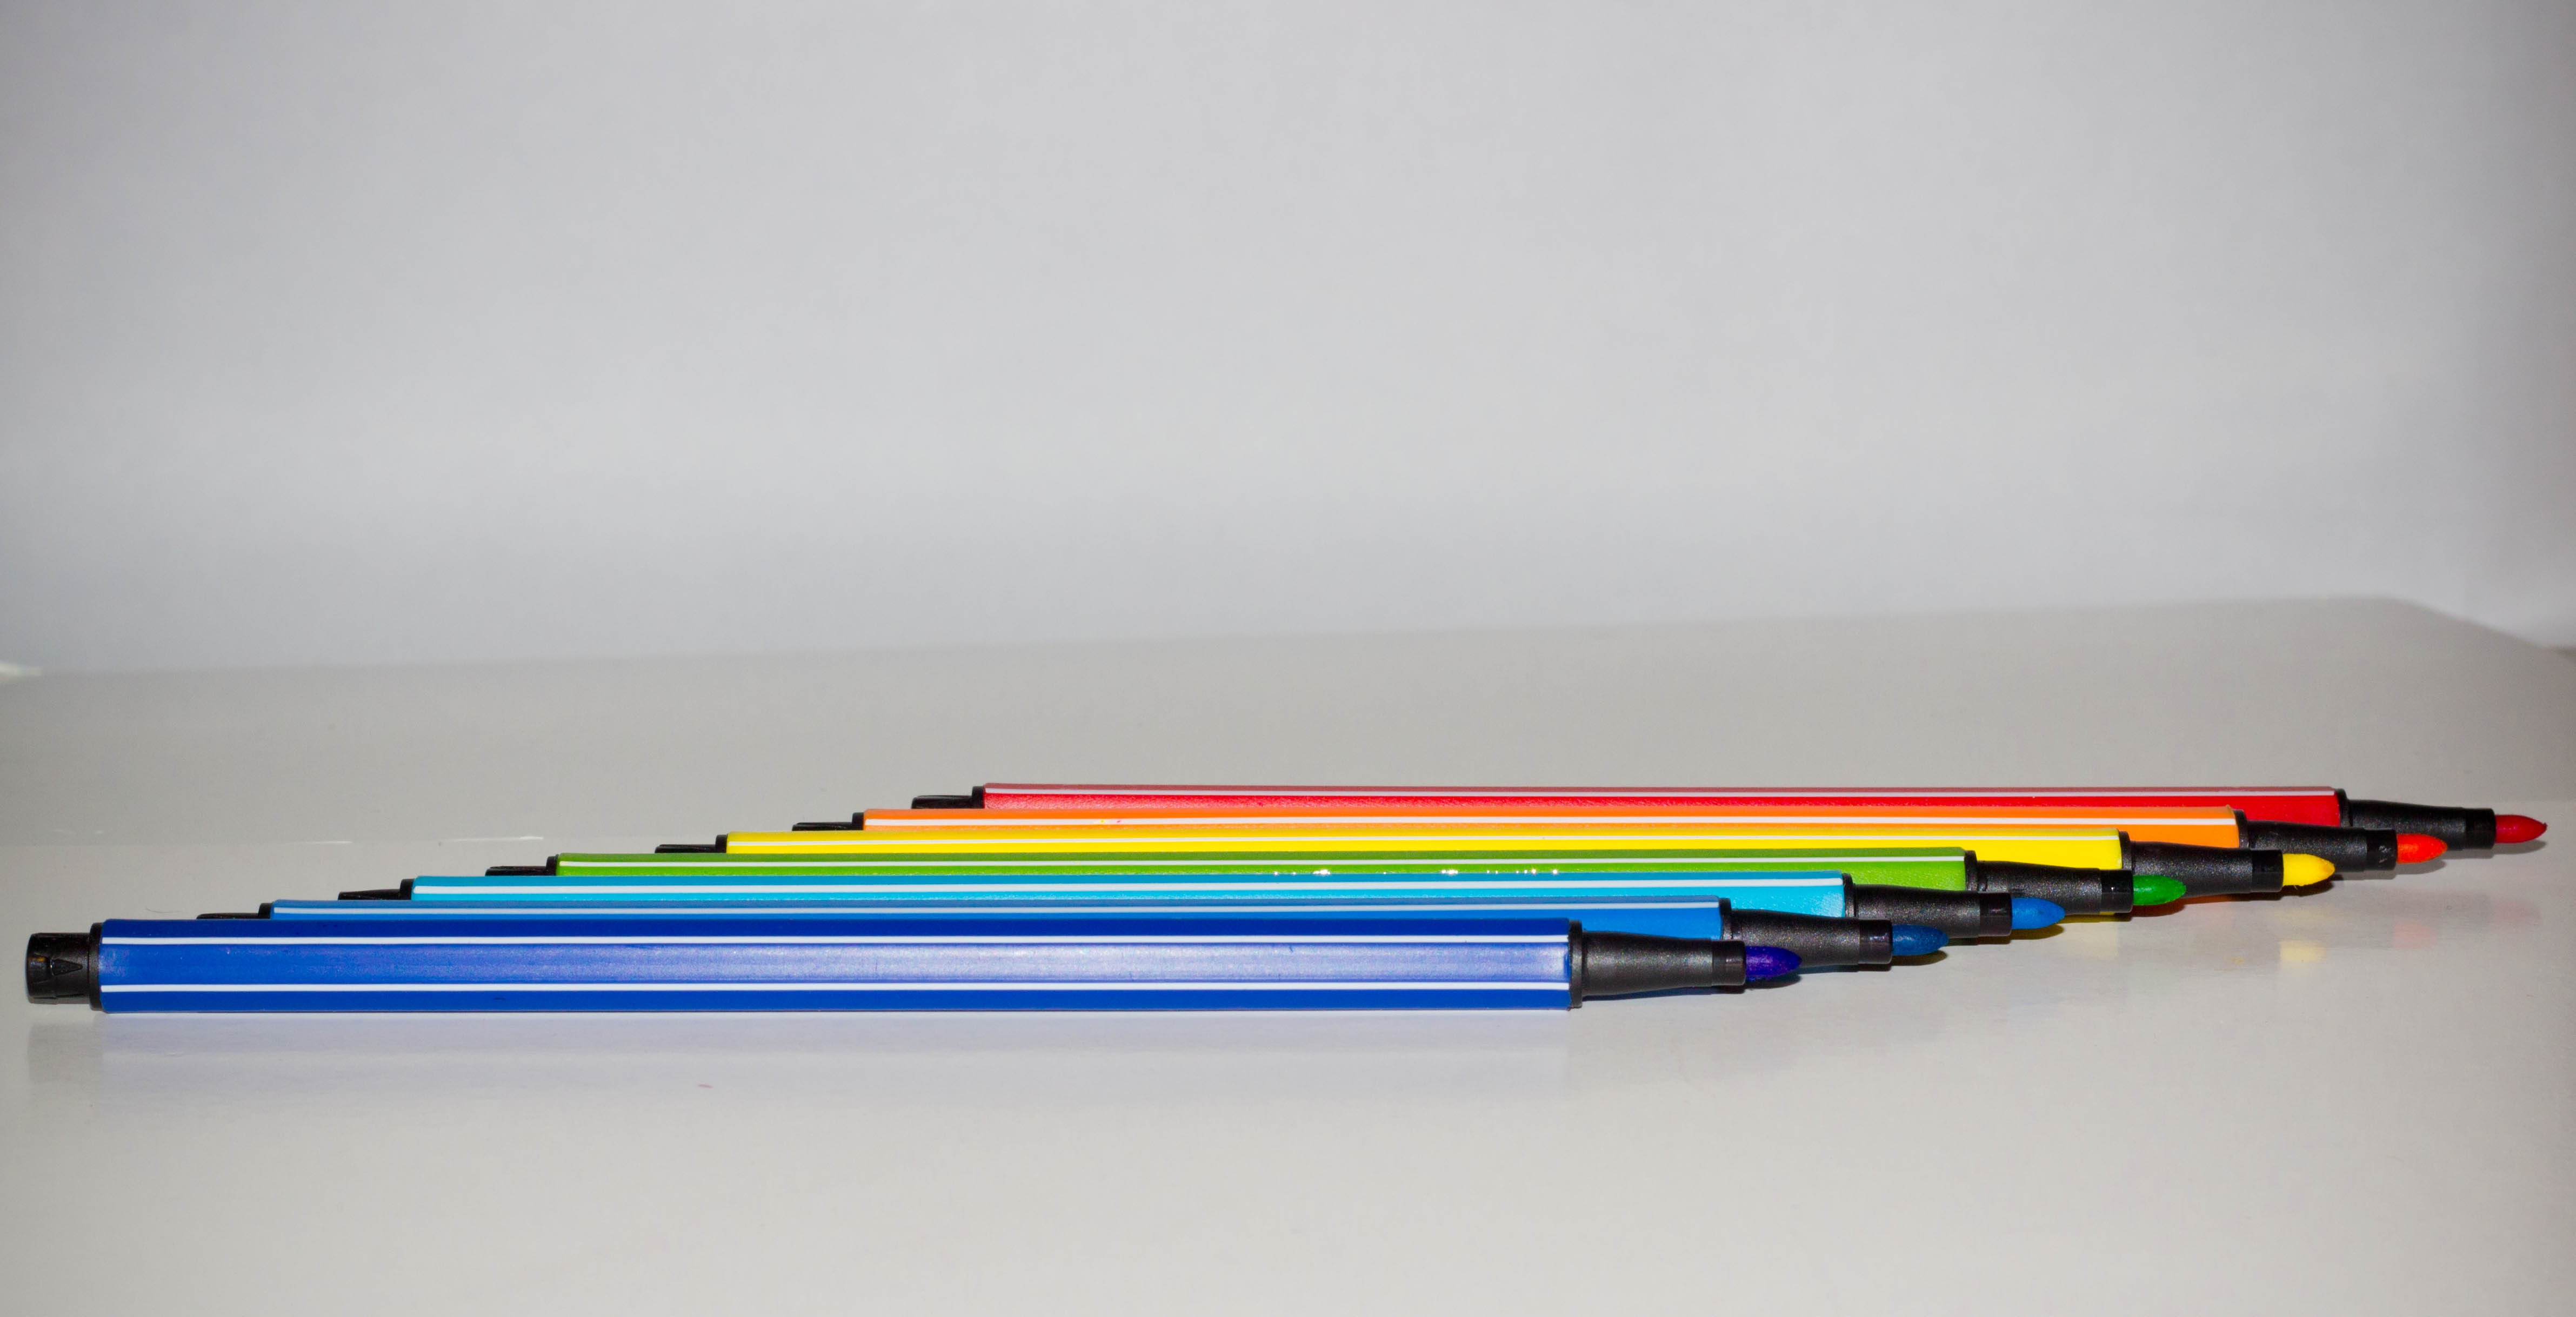
color, sports equipment, rainbow, games, felt tip pens, indoor games and sports, cue stick